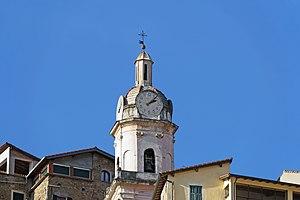
Clocher de la chiesa dei Santi Fabiano e Sebastiano de San Biagio della Cima.
San Biagio della Cima est une commune de la province d'Imperia dans la Ligurie en Italie.